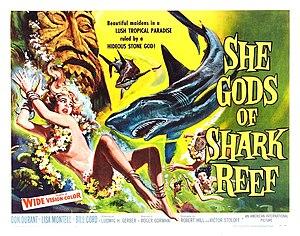
She Gods of Shark Reef est un film américain réalisé par Roger Corman, sorti en 1958.